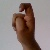
The image shows a hand gesture representing the letter 'X' in Indian Sign Language.